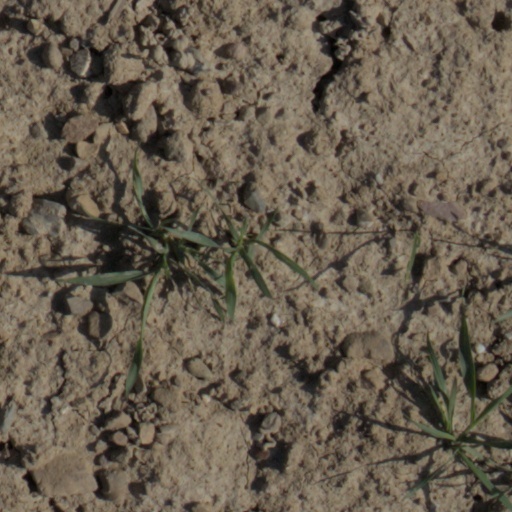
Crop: wheat